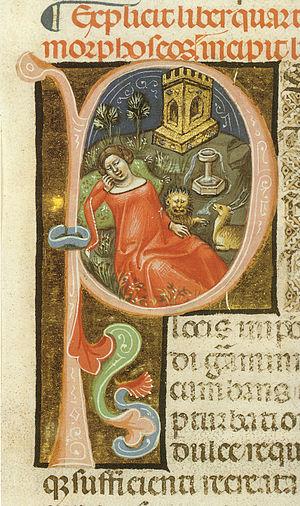
Apulée, né vers 125 à Madaure, actuelle M'daourouch au nord-est de l'Algérie et mort probablement après 170, est un écrivain, orateur et philosophe médio-platonicien. Sa renommée vient de son chef-d'œuvre, le roman latin Métamorphoses, également connu sous le nom de L'Âne d'or. L'interprétation du roman présente de nombreux problèmes en raison de sa multitude de strates. Il constitue un exercice difficile de la philologie classique. La technique du récit, et le masquage des intentions de l'auteur a conduit dans la recherche à une multitude d'hypothèses concurrentes sur sa signification. Le récit d'Amour et Psyché introduit dans le roman fascine les lecteurs depuis la Renaissance. Sa matière mythologique, la relation d'amour entre le dieu Éros et la princesse Psyché, fournit des thèmes à de nombreux poètes, écrivains, peintres, sculpteurs, compositeurs et chorégraphes. Outre les spécialistes du Moyen Âge, et les théoriciens de la littérature, des psychanalystes ont participé à l'étude et à l'analyse du récit.